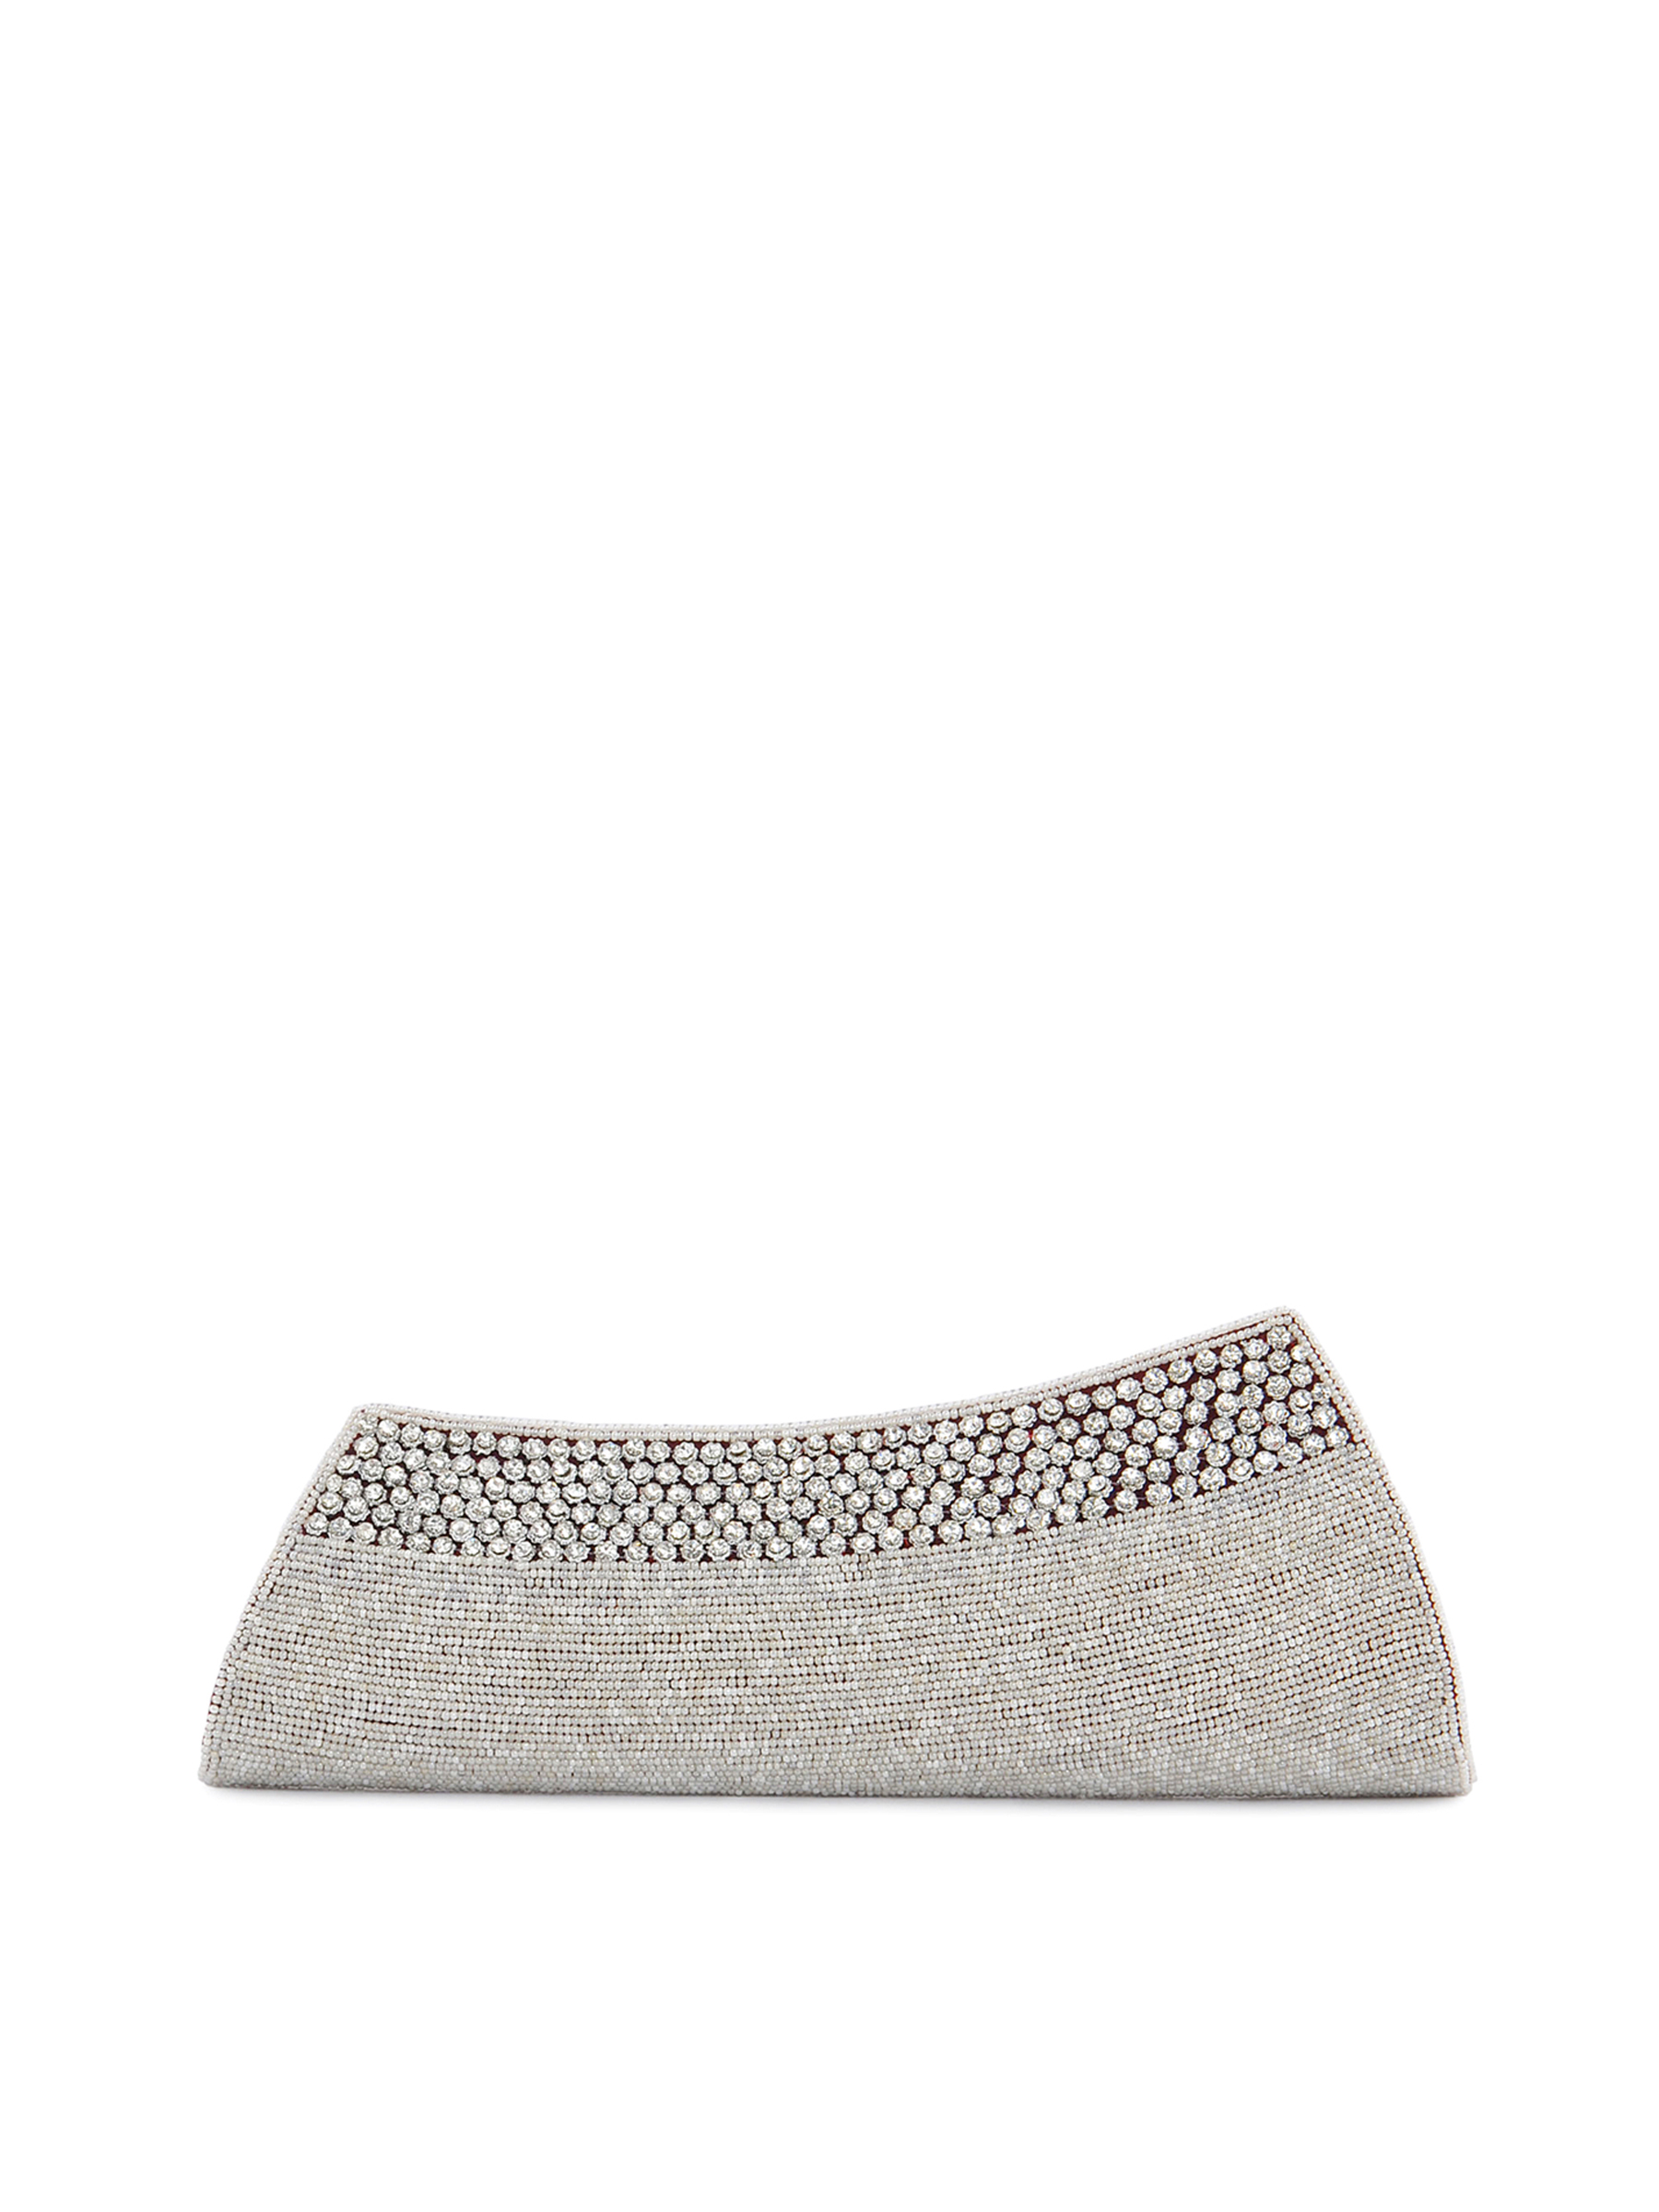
Spice Art Women Beads White Clutch
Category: Accessories / Bags / Clutches
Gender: Women
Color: White
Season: Winter 2015
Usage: Casual